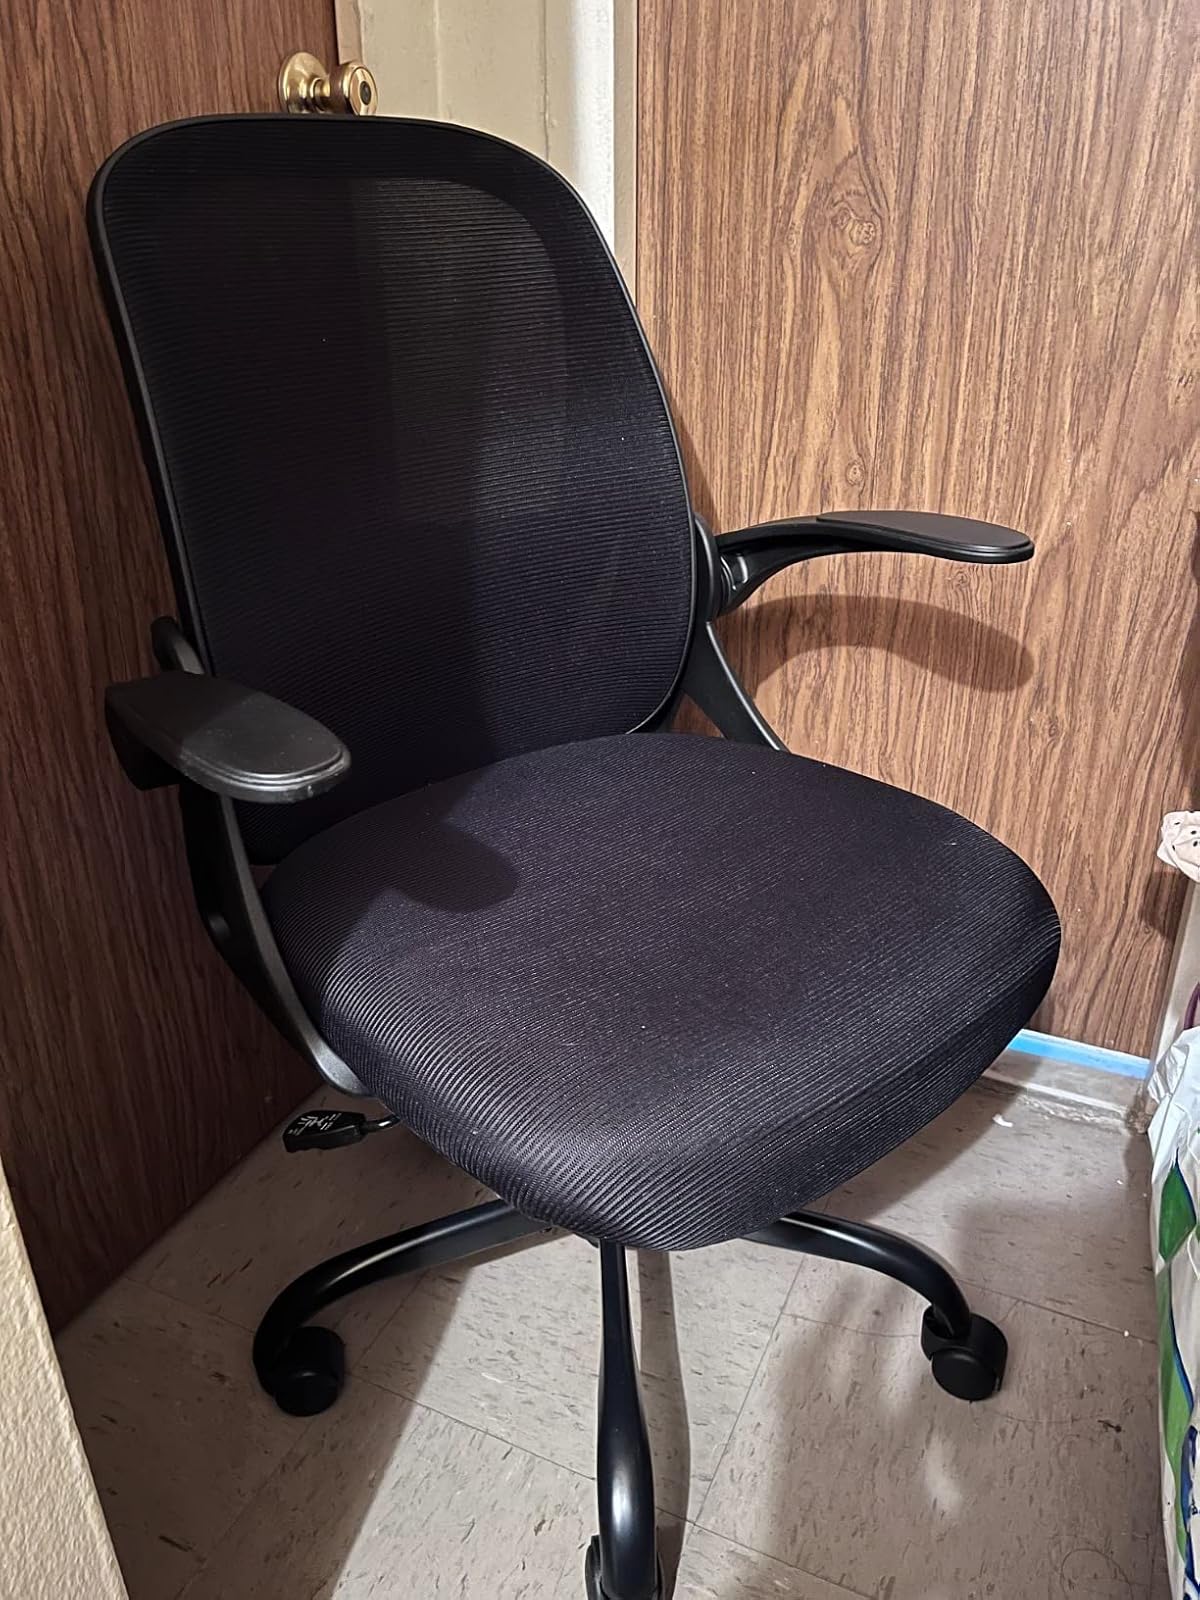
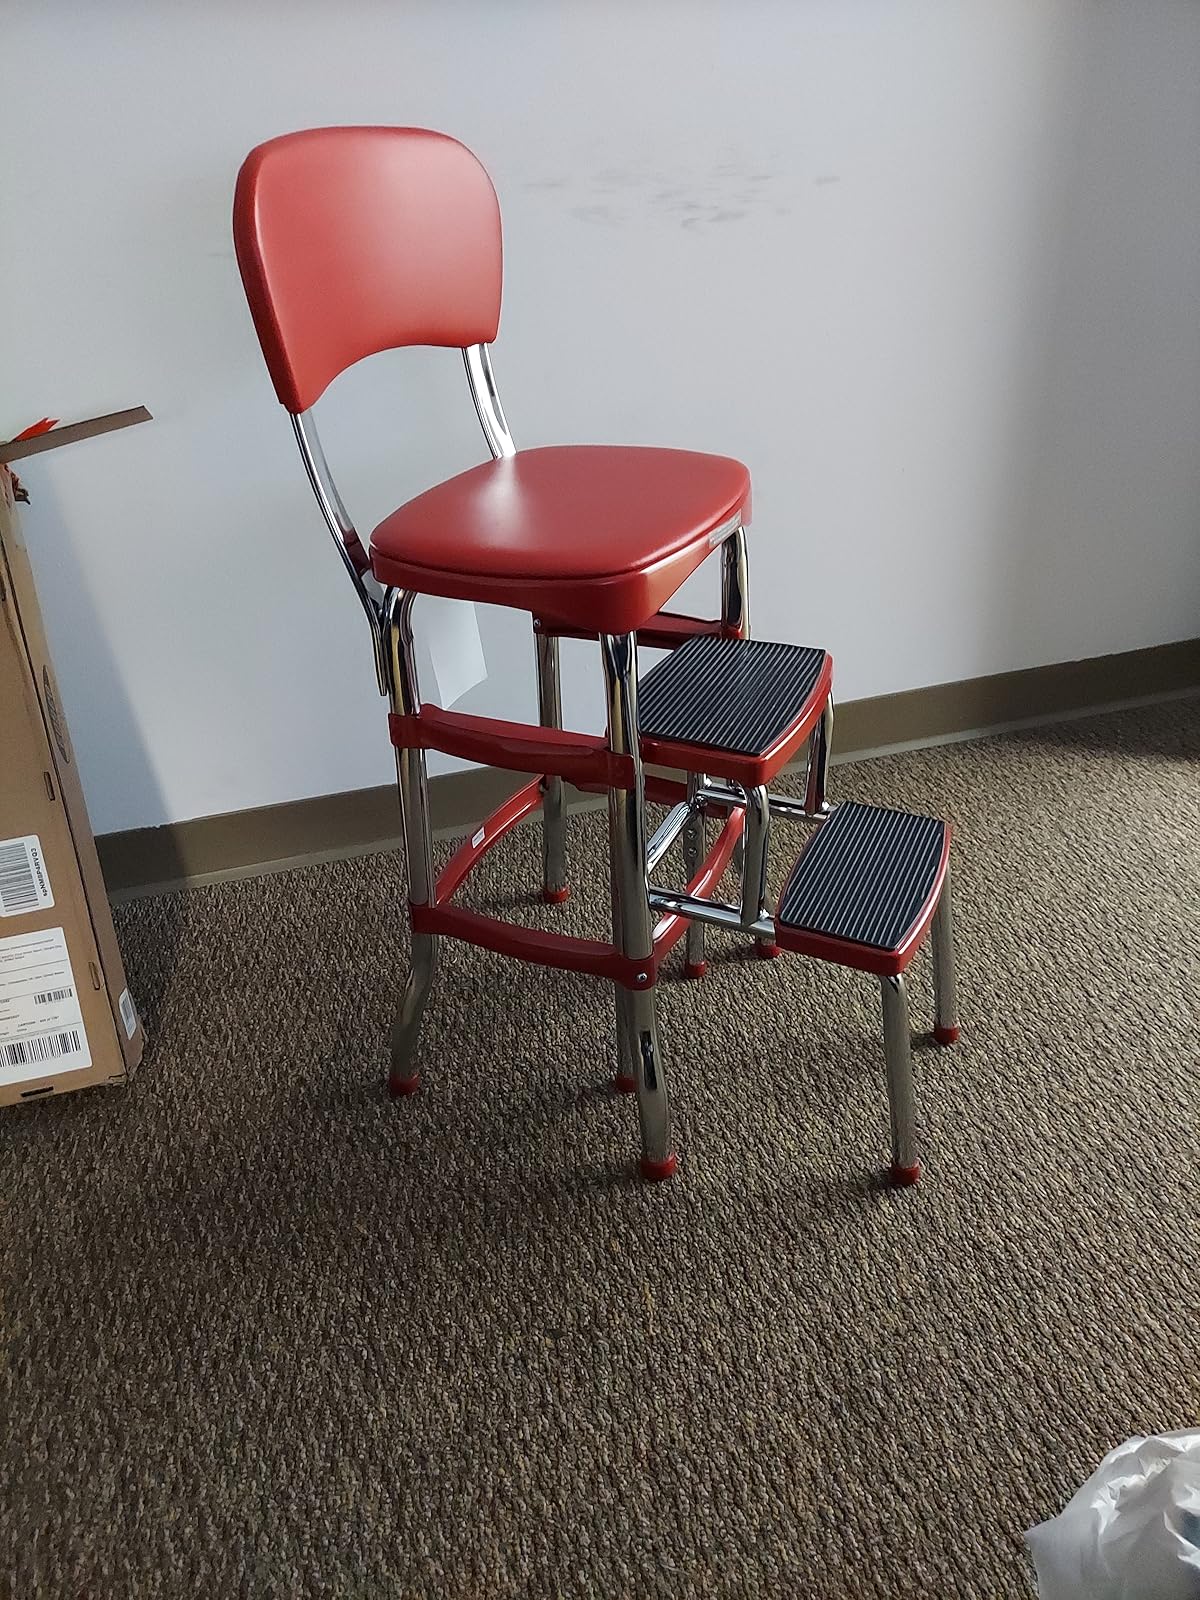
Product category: items_chair
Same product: no